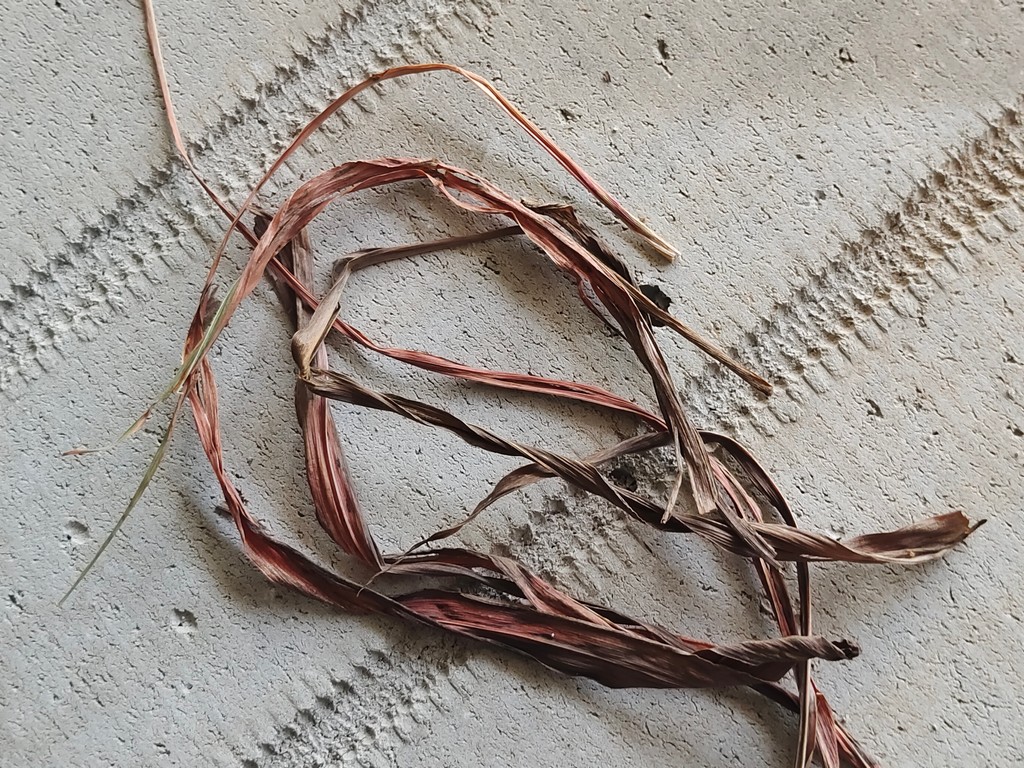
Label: Dried